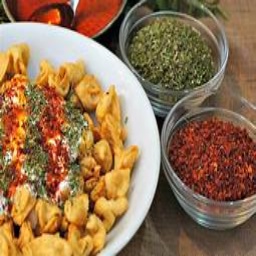
Label: manti